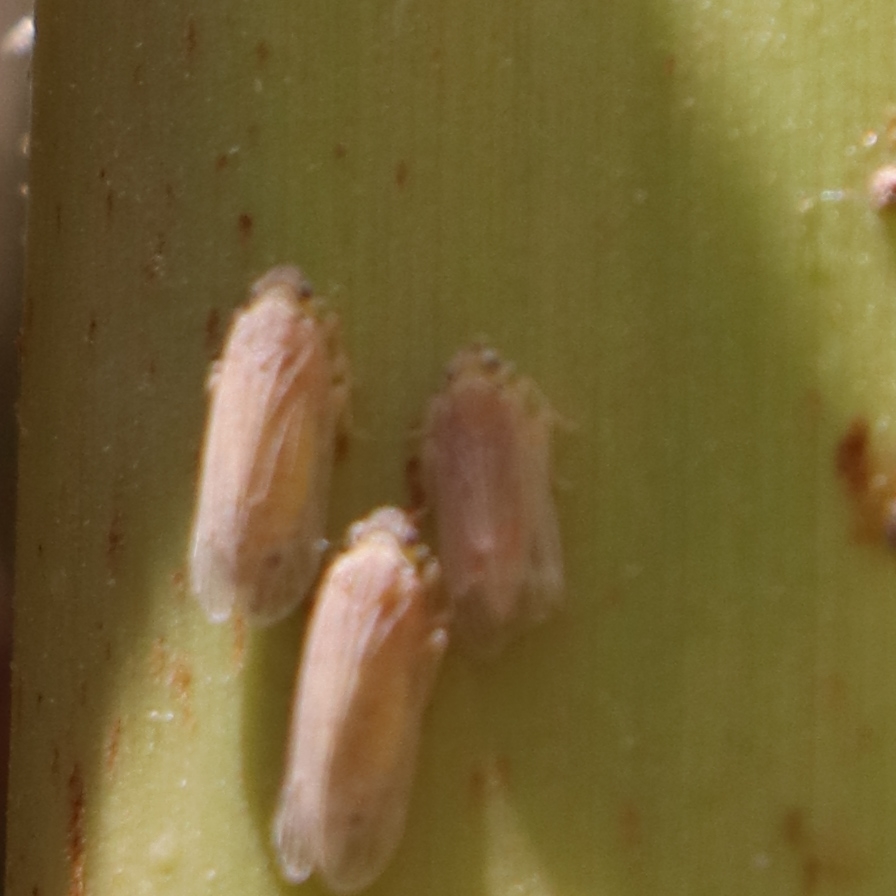
Label: Bug